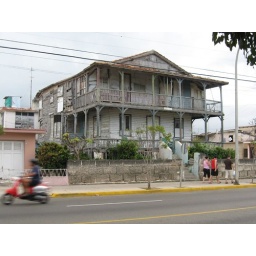
Cool decrepit wooden building in Varadero.